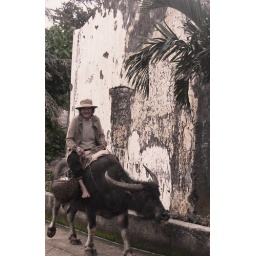
lola in raele and ruins of stone house